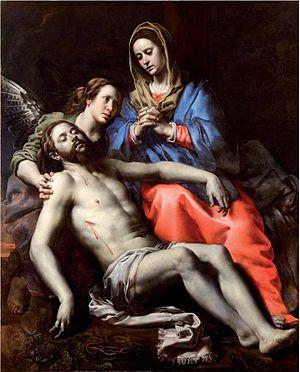
Théodore van Loon est un peintre flamand de la période baroque.